David Sprague House

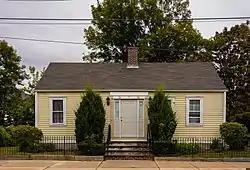

The David Sprague House is an historic house in Providence, Rhode Island. The house was built in 1839 and added to the National Register of Historic Places in 1978.